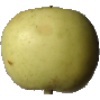
Label: Apple Golden 3